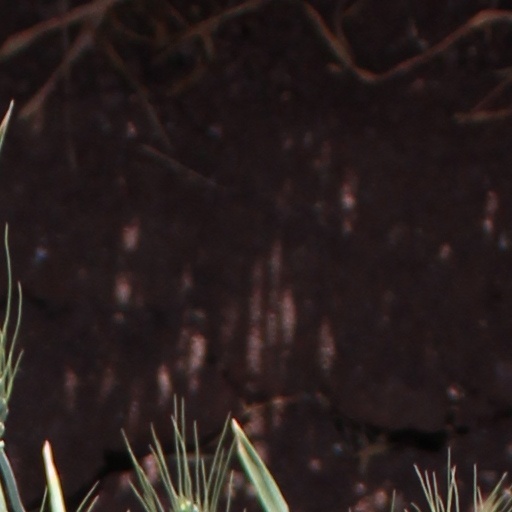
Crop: wheat